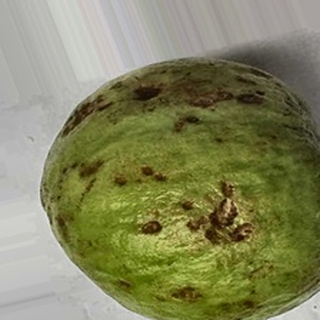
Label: guava_anthracnose